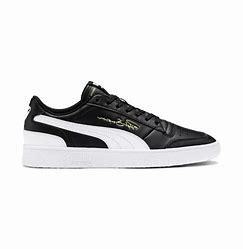
Brand: Puma
Model: Ralph Sampson Lo